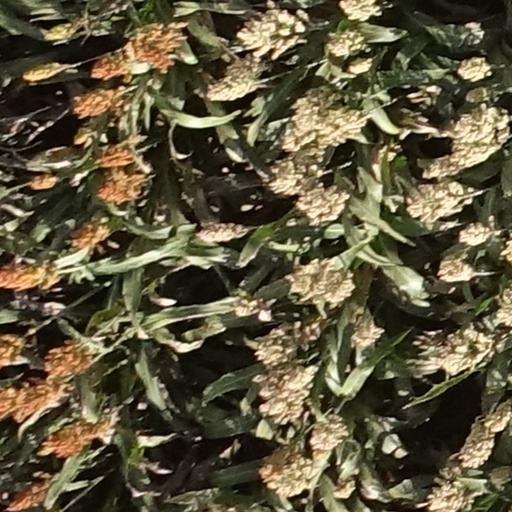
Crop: sorghum